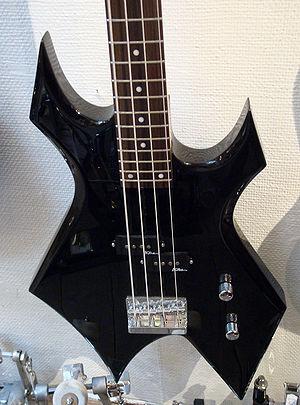
B.C. Rich est une marque de guitares acoustiques et électriques américaine fondée en 1969 par Bernardo Chavez Rico. Elle est principalement connue pour ses instruments aux formes pointues et exagérées. La marque a trouvé son premier public dans les années 1970 parmi les musiciens hard et jazz rock avant d’accroître sa notoriété dans les années 1980 avec l’essor du heavy metal. Actuellement B.C. Rich appartient à Hanser Music Group, une société de distribution basée à Hebron au Kentucky. Les instruments sont produits aux États-Unis et dans différents pays d’Asie.